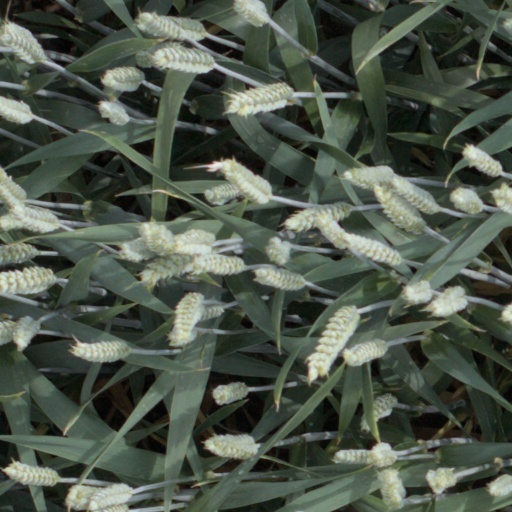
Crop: wheat